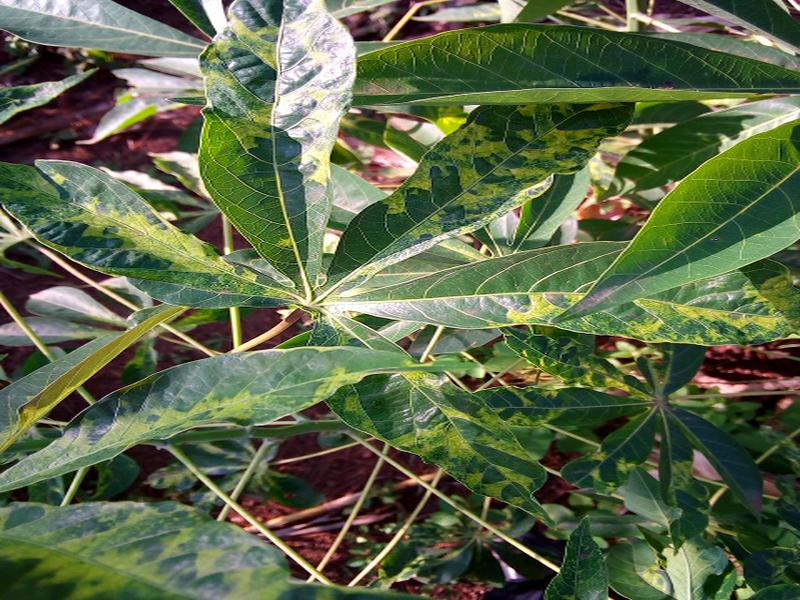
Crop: cassava
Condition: mosaic_disease